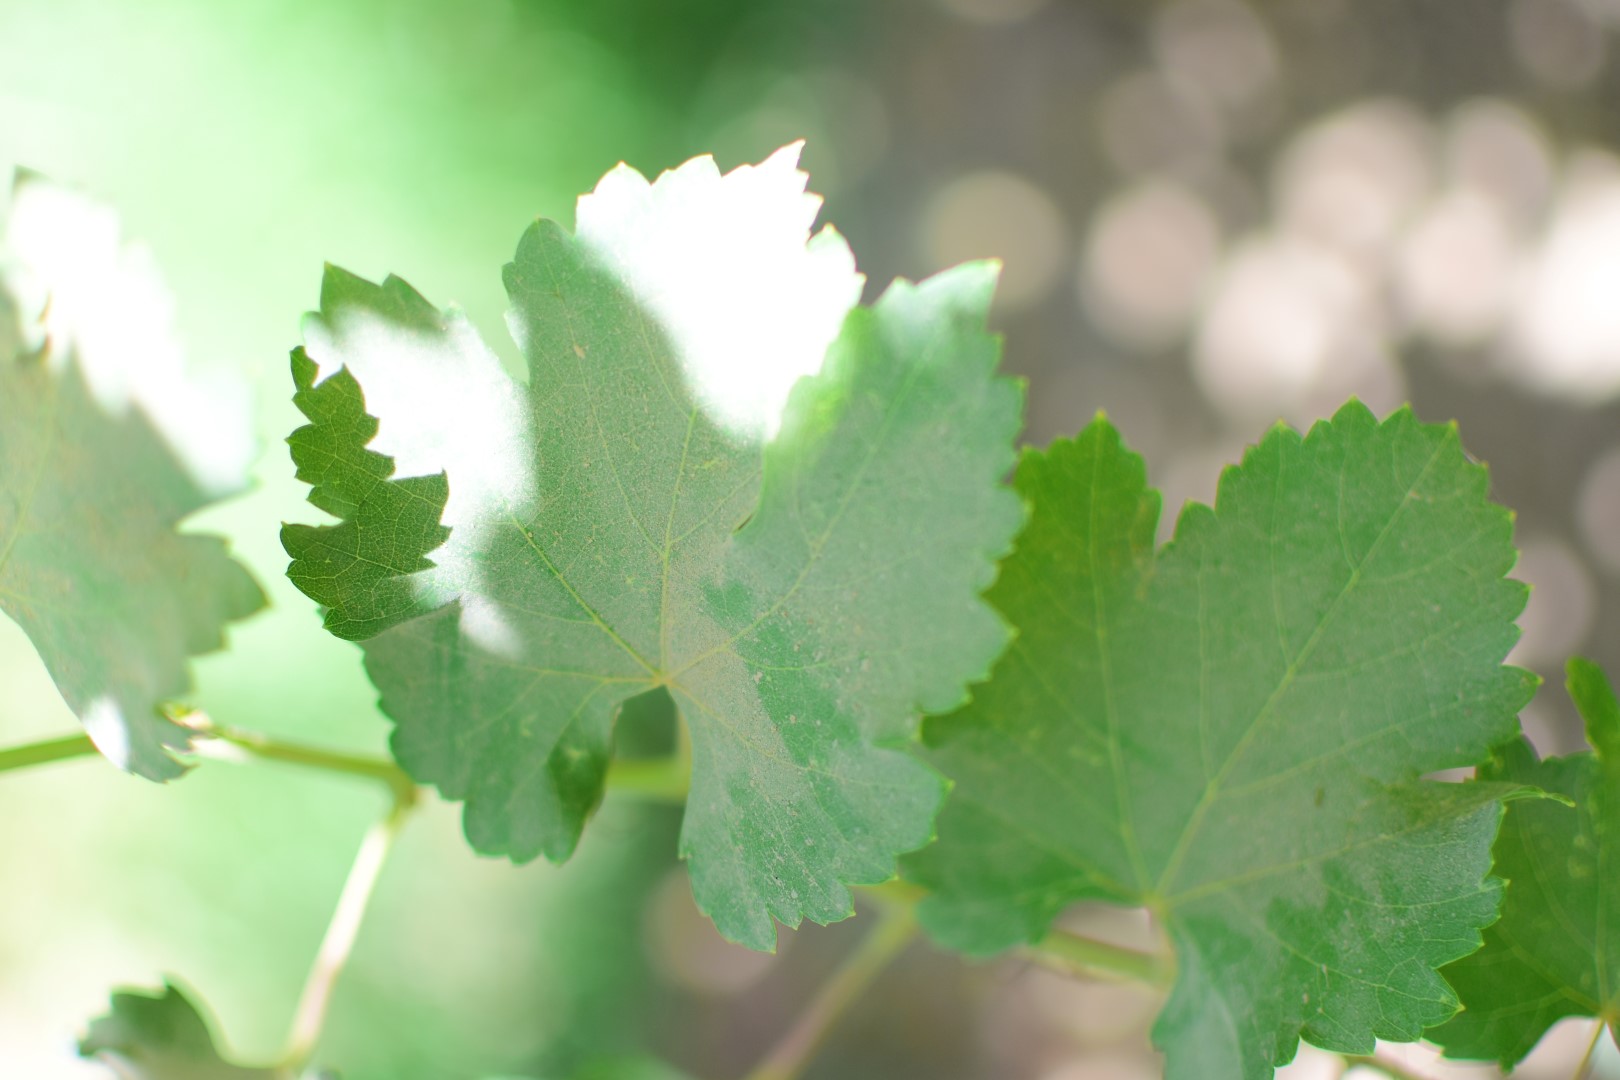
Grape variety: Frinsi